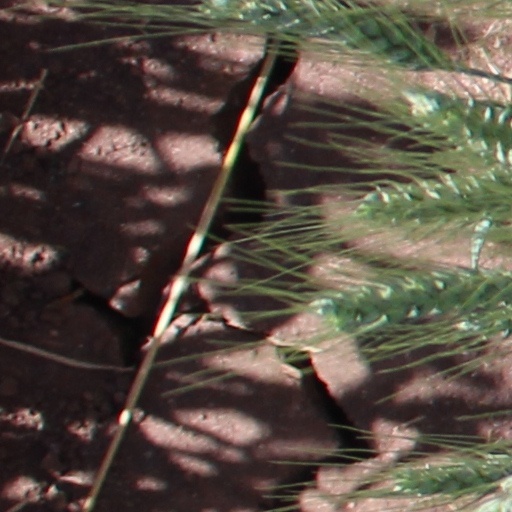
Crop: wheat